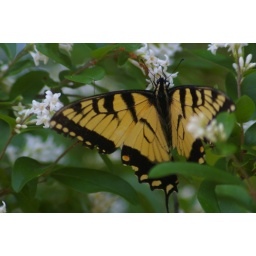
Captured this butterfly when we were walking along the streets in Put-in-Bay.